Joe Carcione

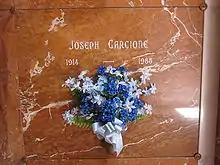
Carcione's vault at Holy Cross Cemetery

Joseph Carcione (October 31, 1914 – August 2, 1988) was a consumer advocate known as "The Green Grocer."